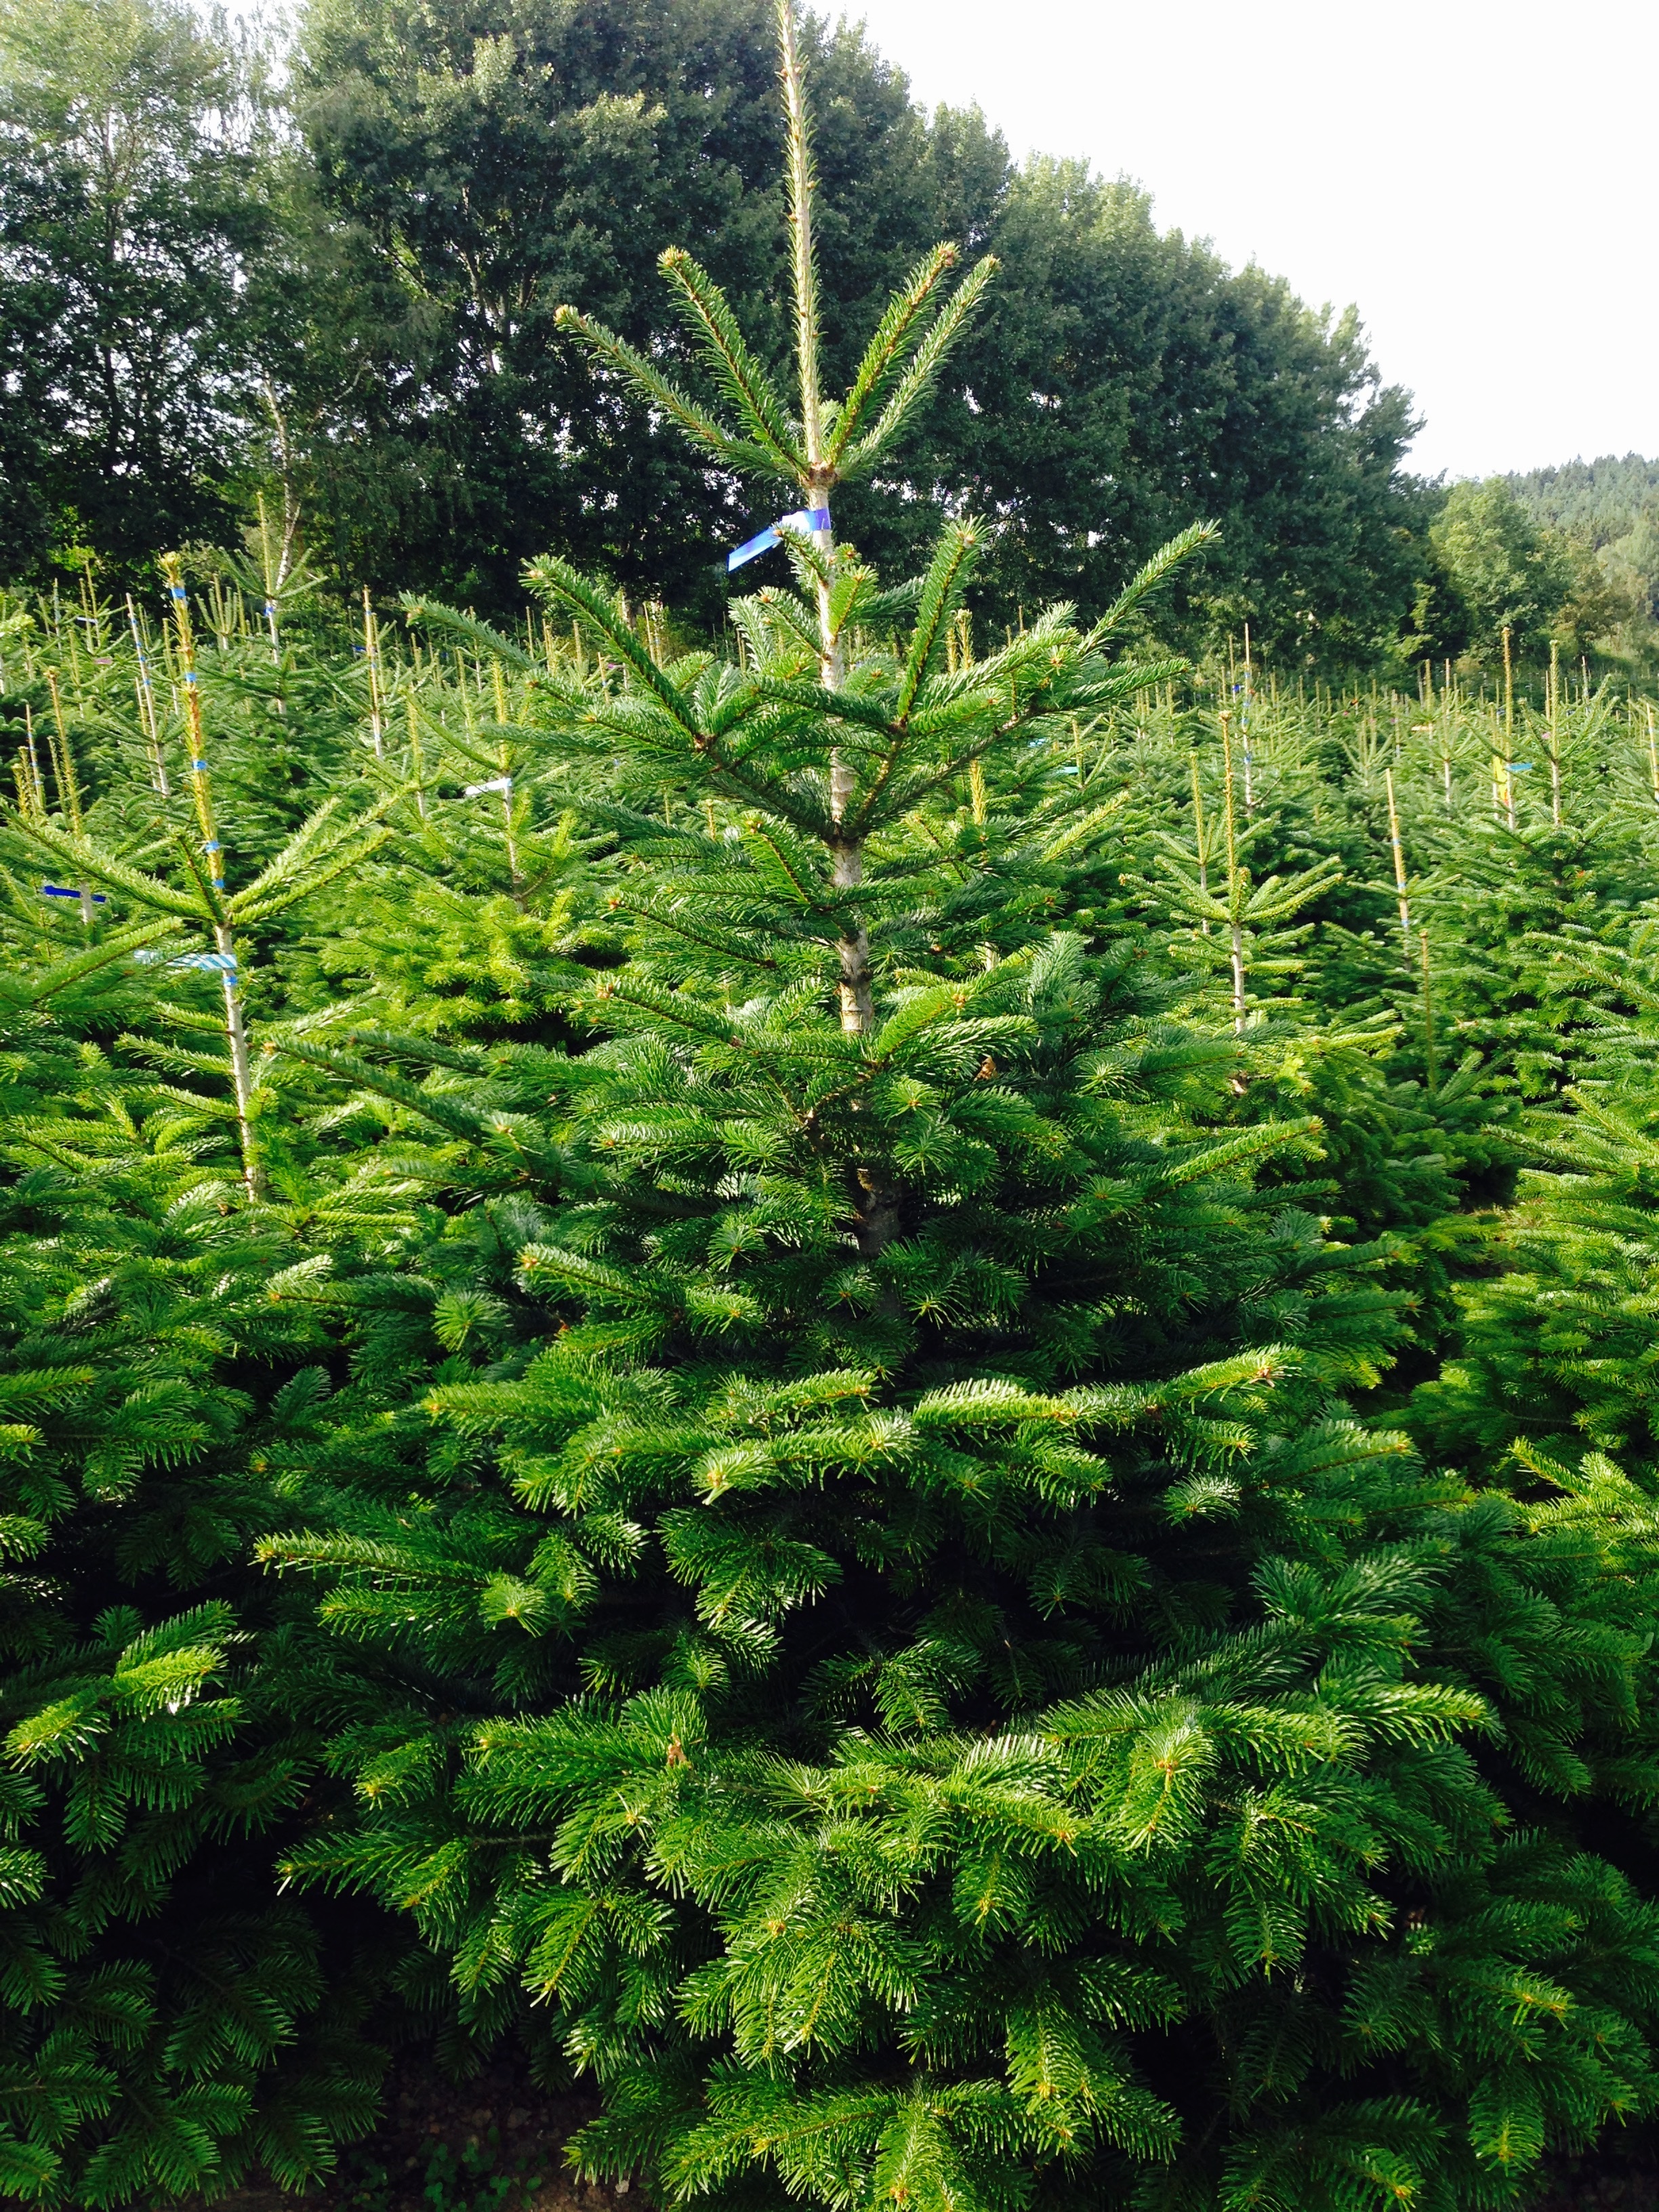
tree, branch, plant, flower, evergreen, botany, fir, conifer, spruce, shrub, larch, ecosystem, flowering plant, biome, pine family, woody plant, temperate broadleaf and mixed forest, temperate coniferous forest, land plant